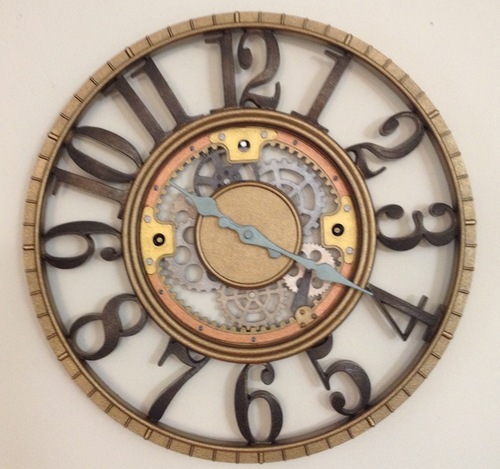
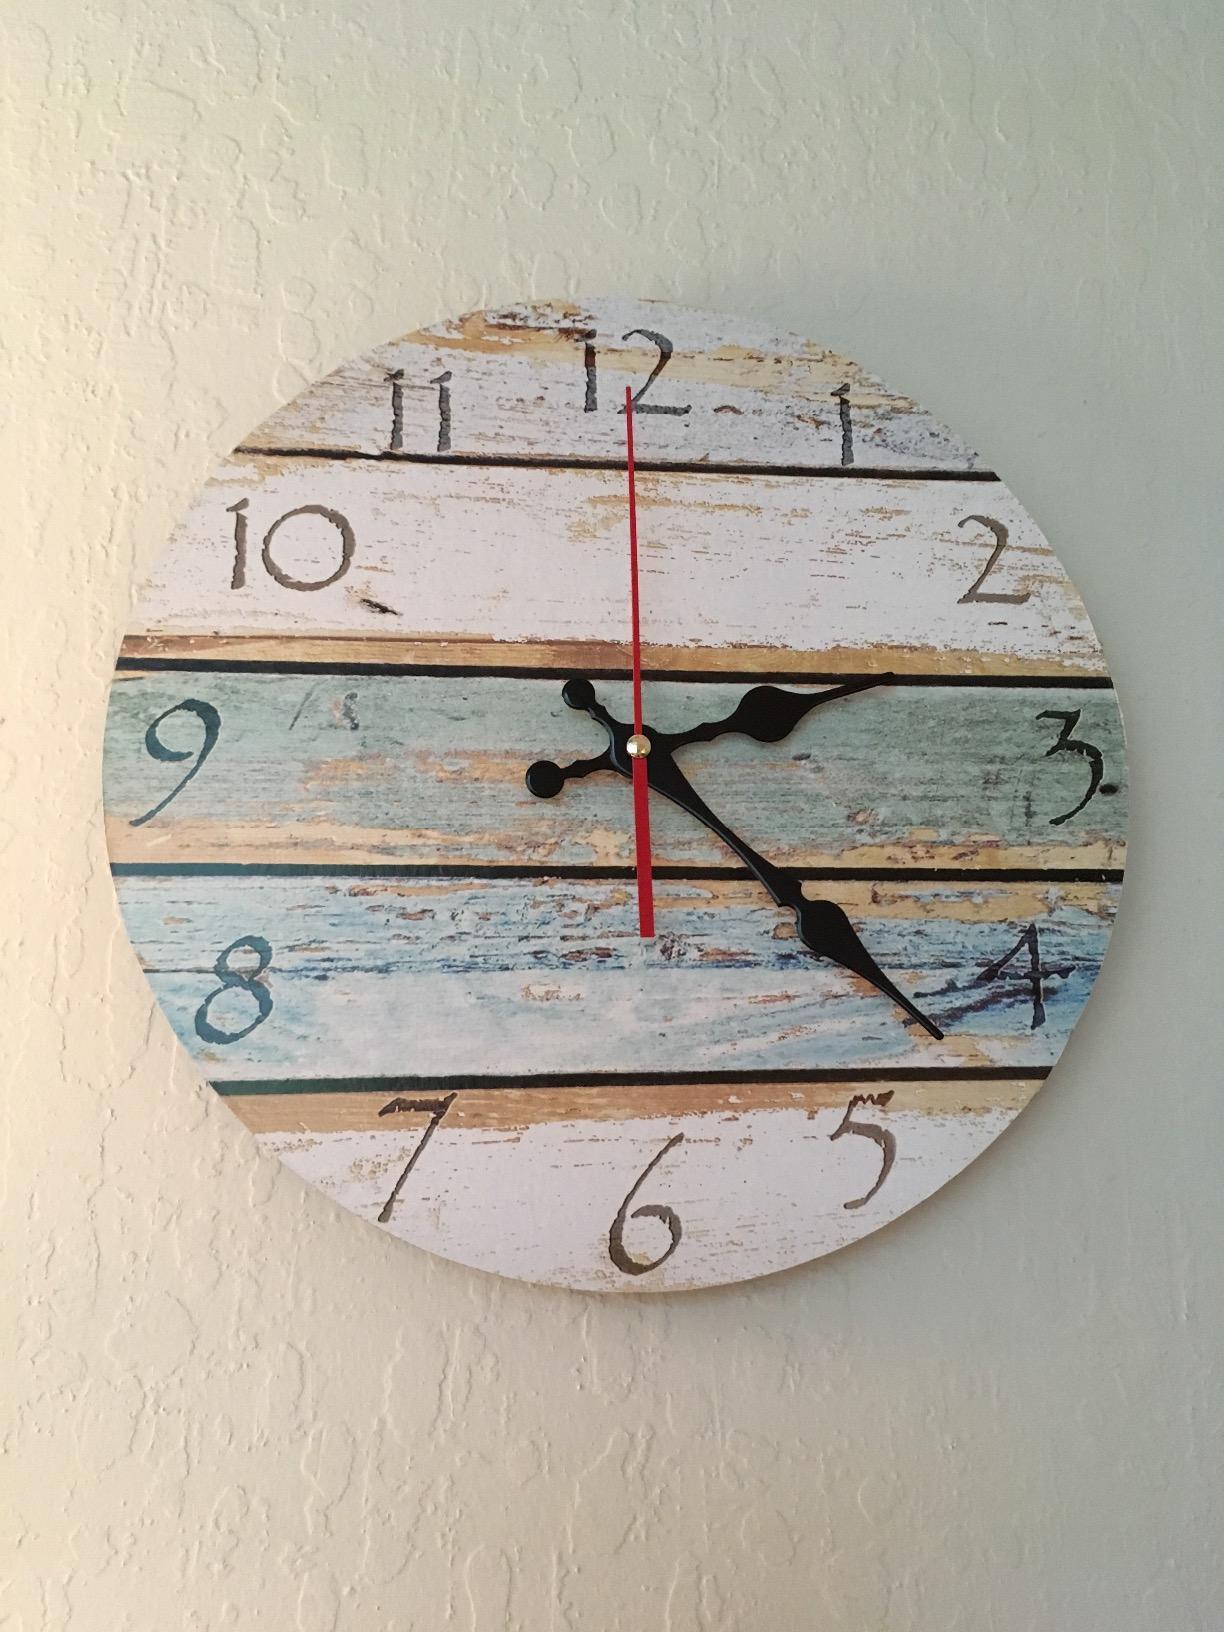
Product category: clock
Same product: no